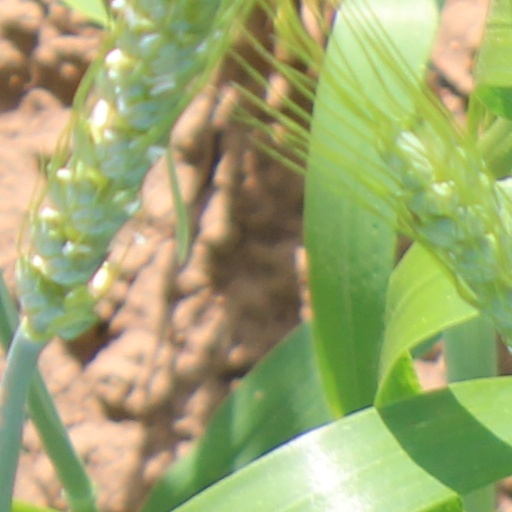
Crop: wheat